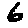
Label: 6